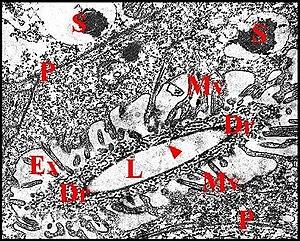
Portion réceptrice de l'appareil cuticulaire de la glande clypéale d' Argyrodes, coupe longitudinale. Microscope électronique à transmission.
La glande clypéale, appelée aussi glande acronale, est un organe sécrétant, propre aux mâles du genre des Argyrodes, araignées appartenant à la famille des Theridiidae.